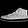
Label: Sneaker